Standing Buffalo Dakota Nation

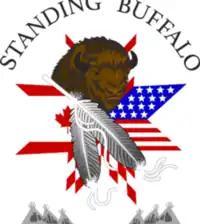

The Standing Buffalo Dakota Nation is a Dakota First Nations band government in southern Saskatchewan, Canada. The band controls a reserve at Standing Buffalo 78.